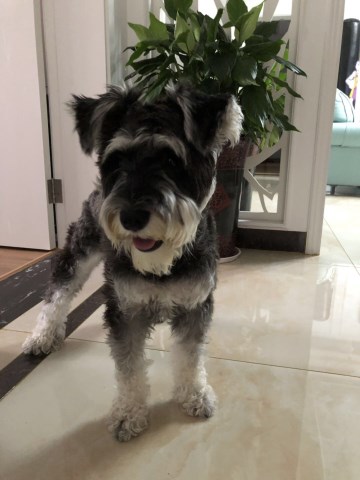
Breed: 2342-n000102-miniature_schnauzer